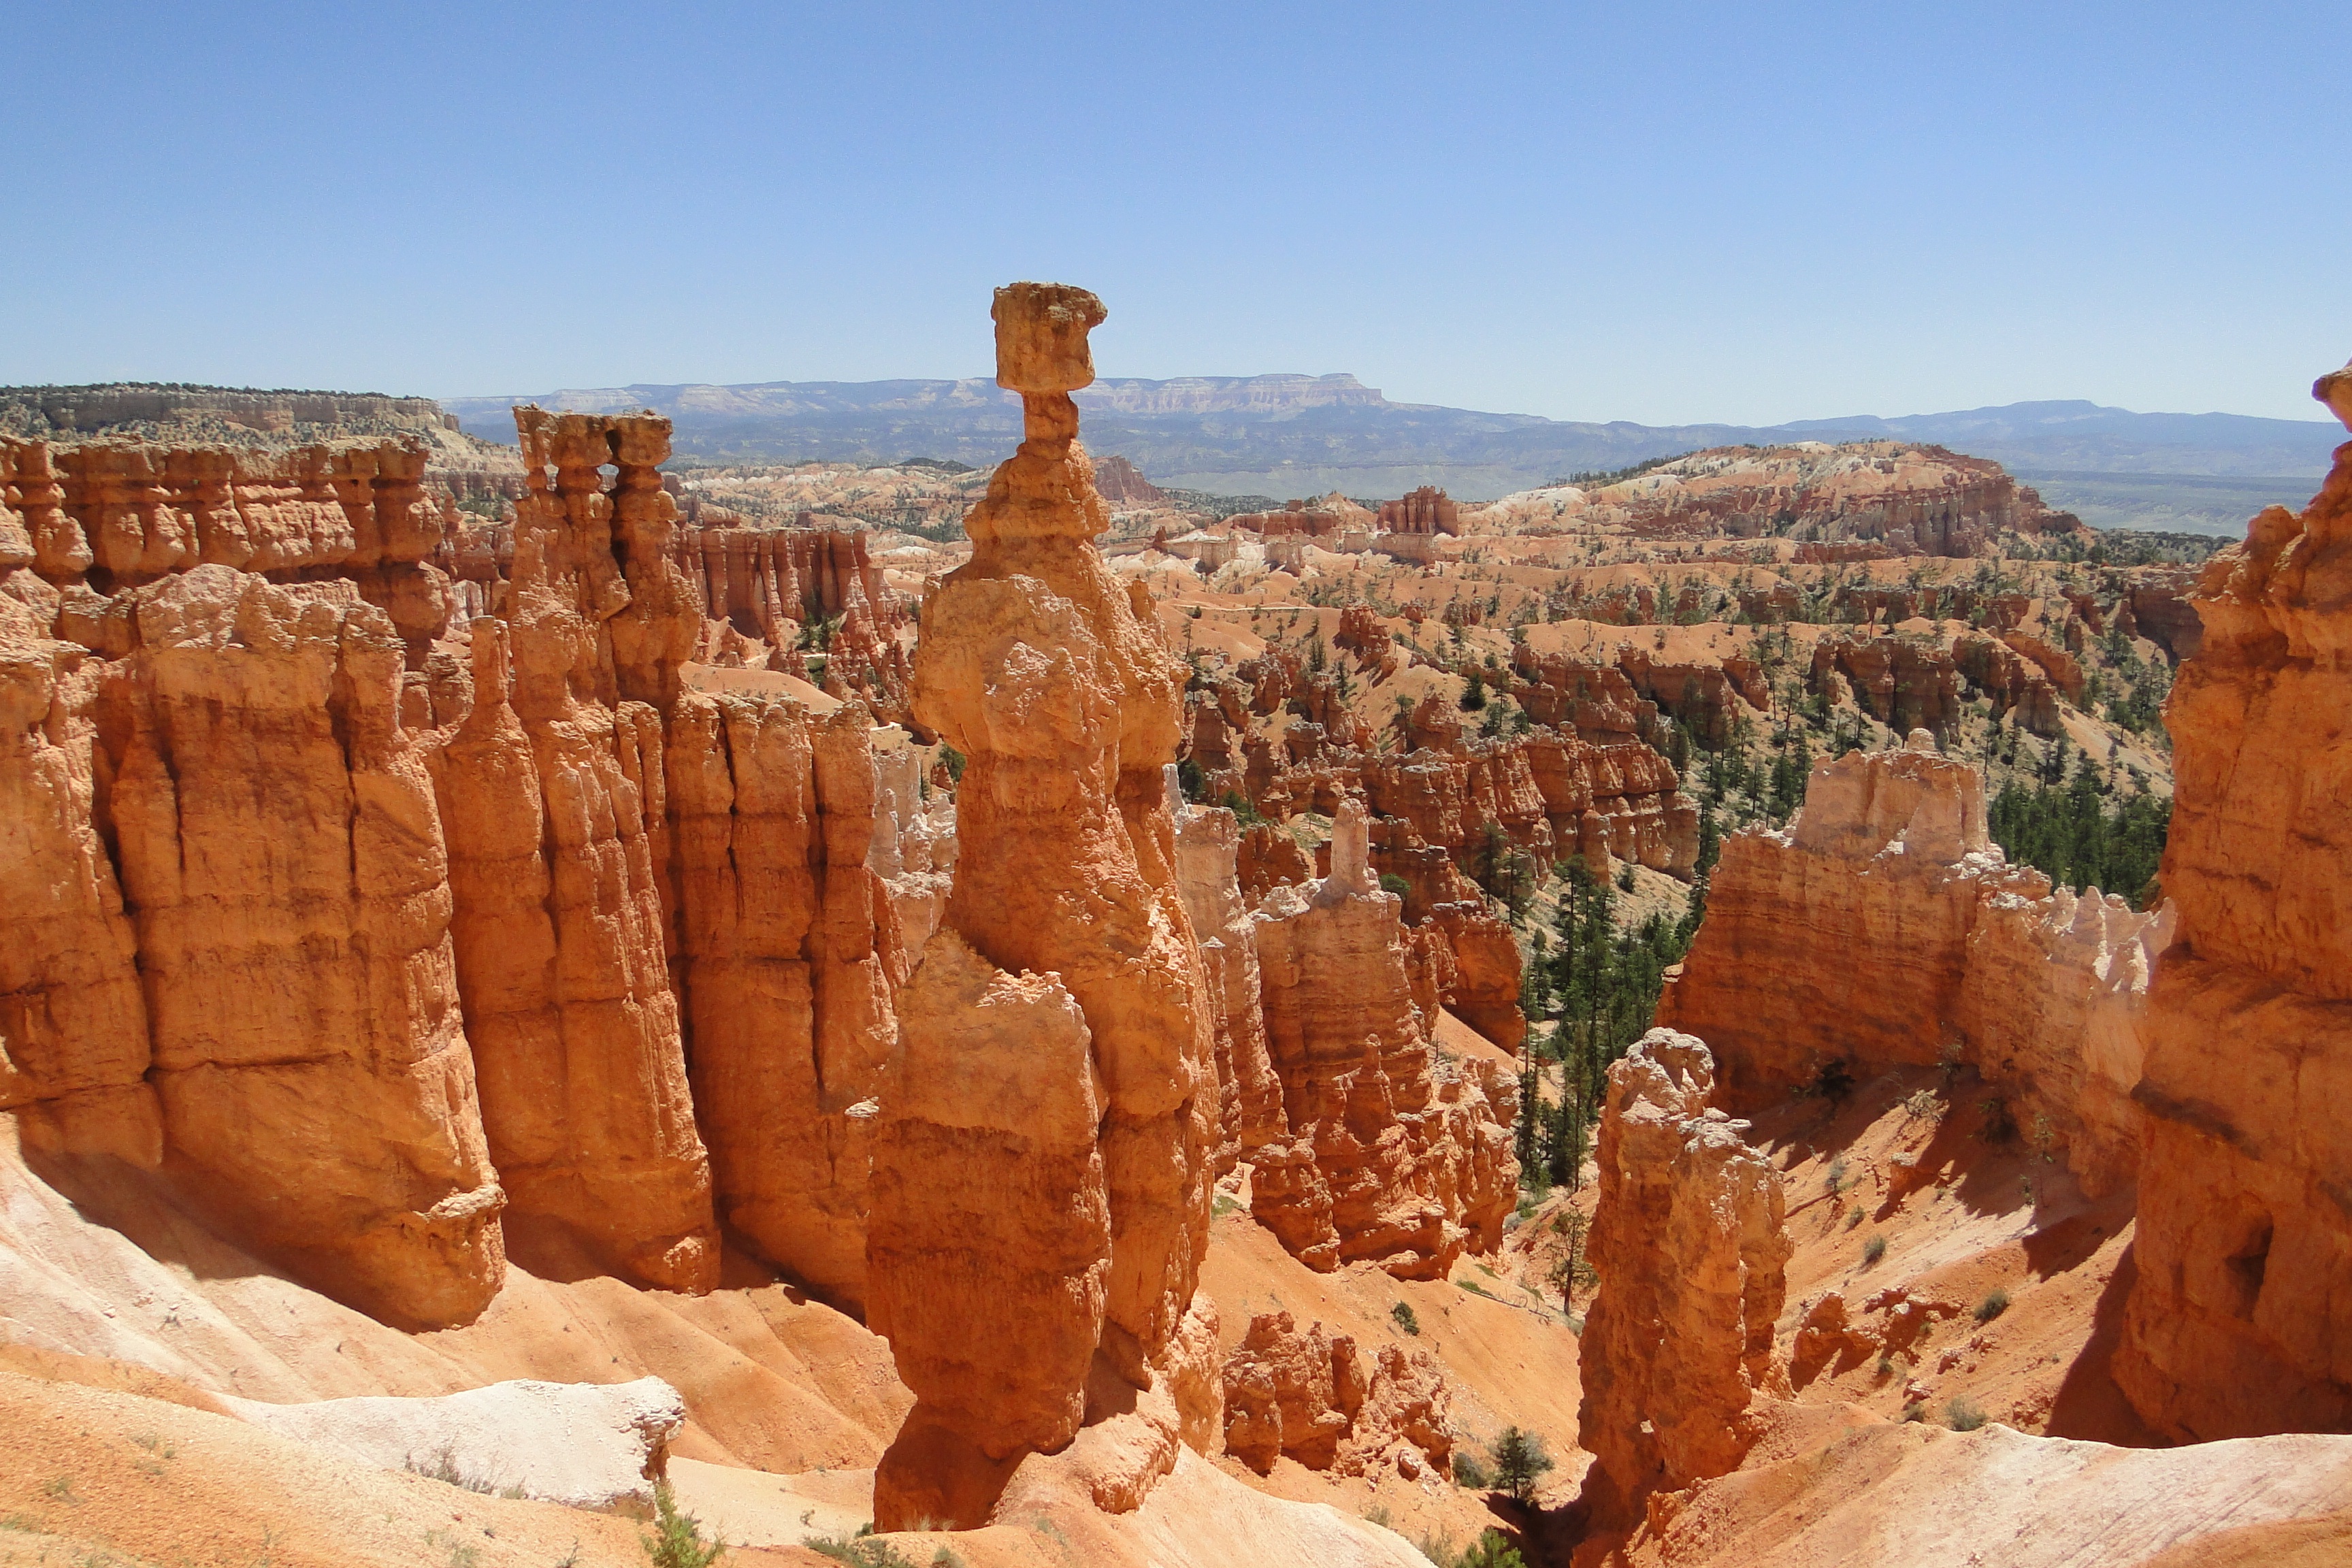
landscape, nature, outdoor, rock, desert, sandstone, valley, formation, arch, orange, scenic, natural, park, america, canyon, erosion, national, geology, utah, badlands, bryce canyon, famous, geological, unusual, southwest, wadi, rock formations, landform, geographical feature